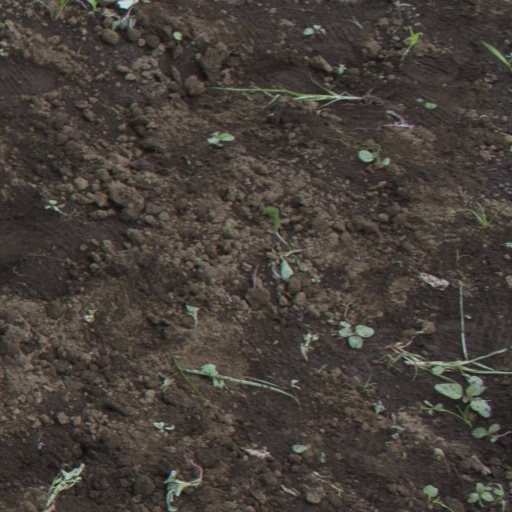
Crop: soybean